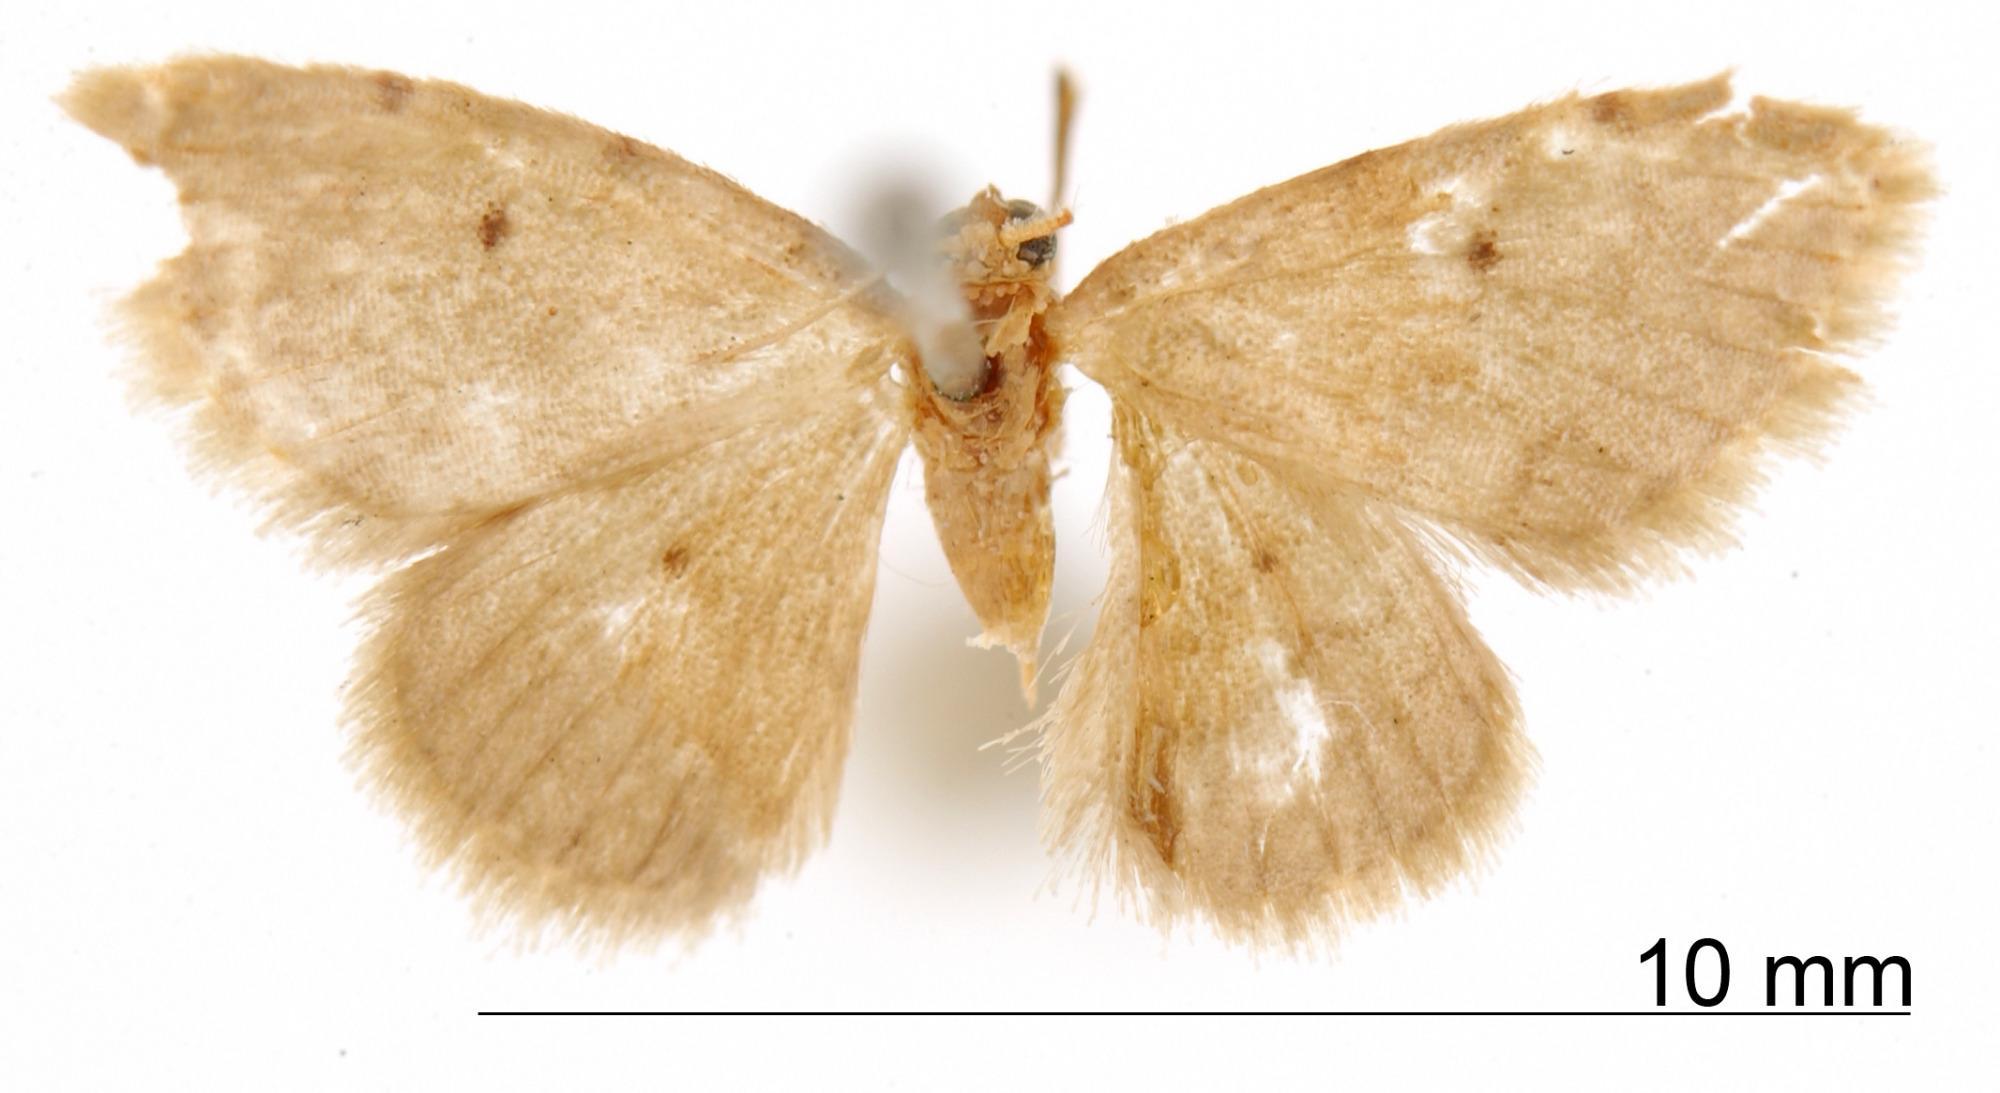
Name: Euacidalia griseinitens
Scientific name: Euacidalia griseinitens Schaus, 1913
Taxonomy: Animalia, Arthropoda, Insecta, Lepidoptera, Geometridae, Sterrhinae
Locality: Limon, Costa Rica